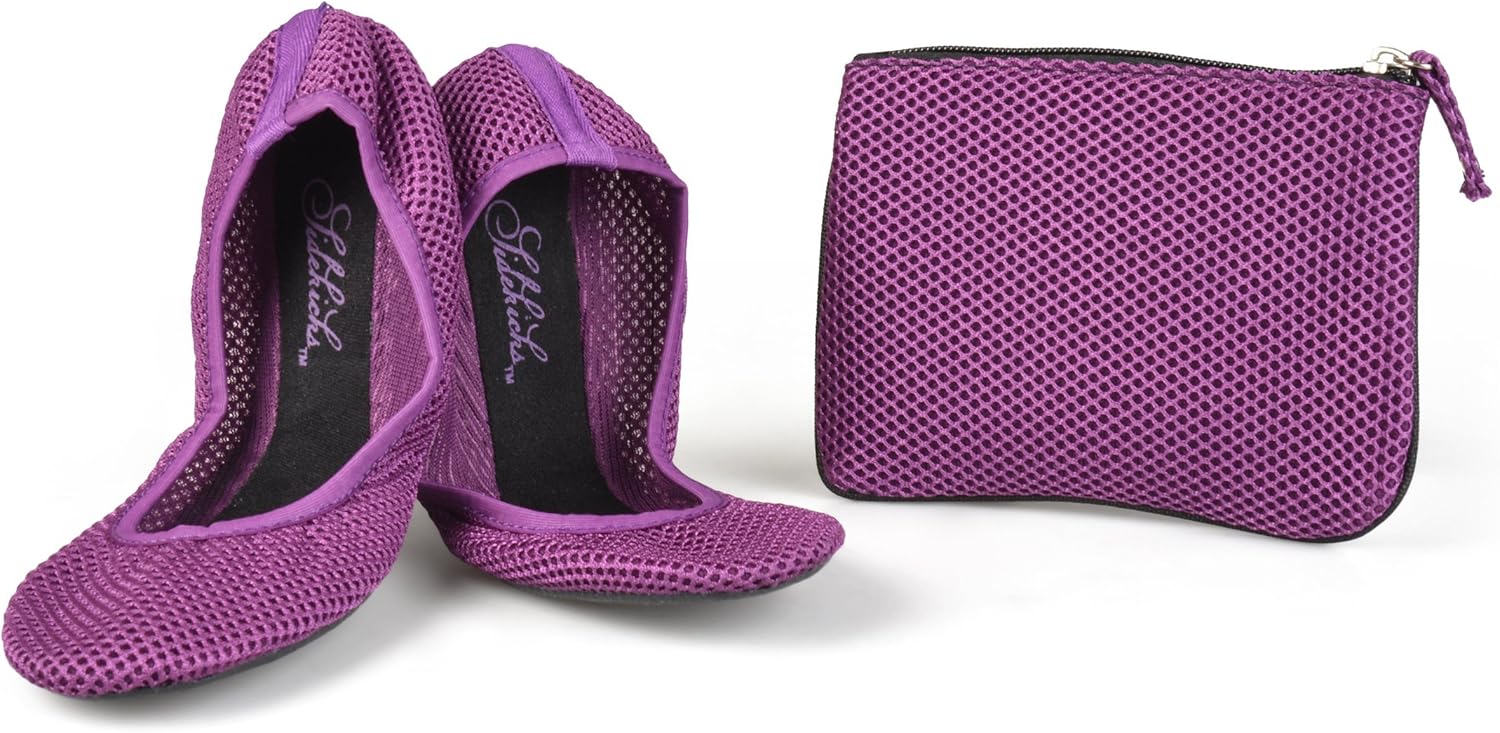
Sidekicks Foldable Ballet Flats with Carrying Case, Purple, Small
Category: AMAZON FASHION
Be comfortable and rock your mesh! mesh Sidekicks are the perfect companion for travel, formal events, office, dancing, nightlife, maternity and more! conveniently foldable & rollable flats in matching lined, zippered clutch that go where you do. US women's sizing: small=5-6.5, medium=7-8, large=8.5-9.5, extra large=10-11.
Features: Made in US | Foldable, breathable and portable | Includes matching zippered clutch | Available in multiple colors and sizes